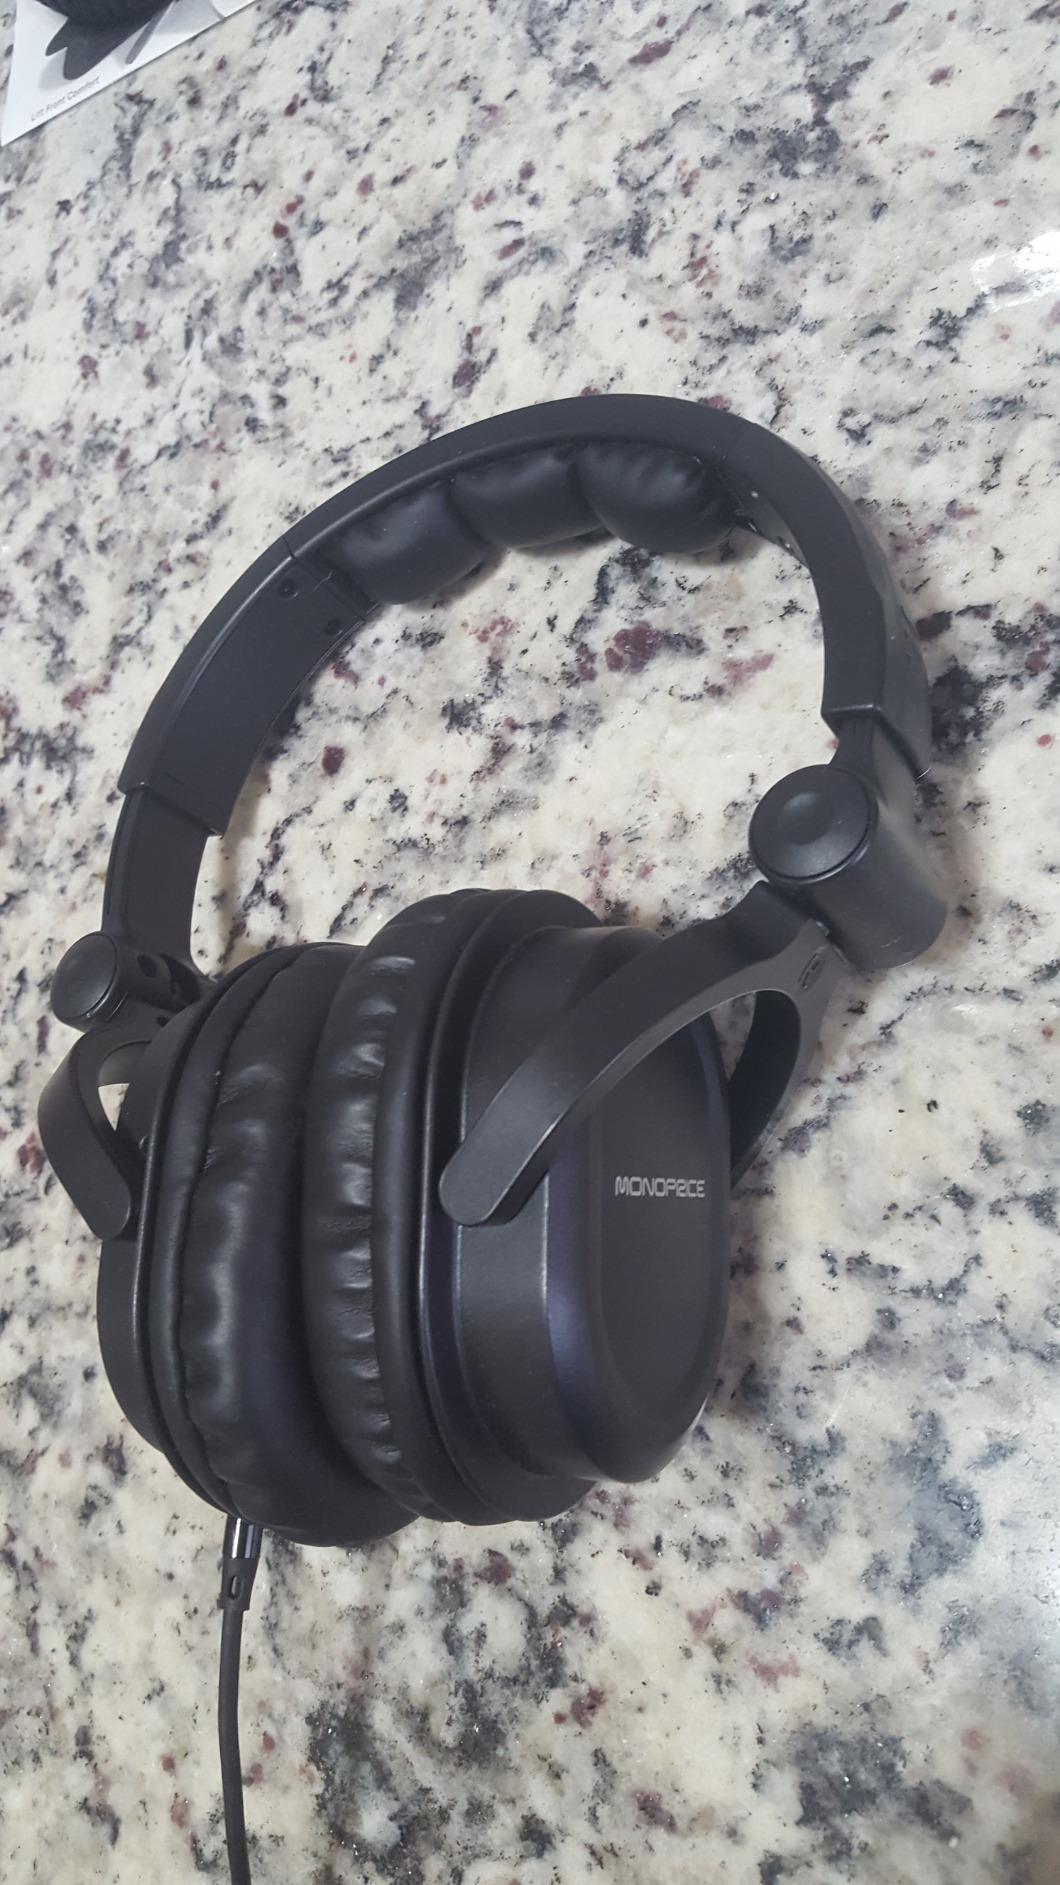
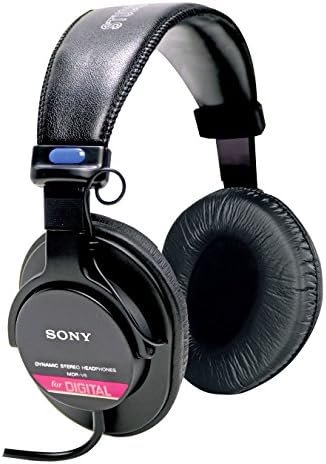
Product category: headphones
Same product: no